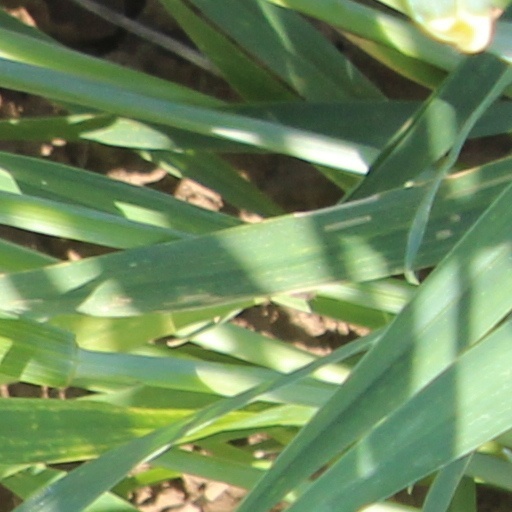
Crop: wheat